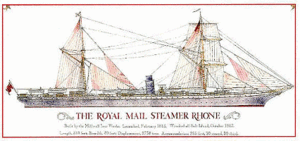
Le RMS Rhone de la Royal Mail Steam Packet Company (1865-67)
La Royal Mail Steam Packet Company est une compagnie maritime britannique qui a existé de 1839 à 1972 et qui desservait essentiellement les liaisons transatlantiques pour le transport de courrier de la Royal Mail, la poste royale britannique, depuis l'Angleterre à destination des Caraïbes et de l'Amérique du Sud ainsi que des activités de croisière. Voici une liste des principaux naufrages répertoriés concernant les navires de la compagnie.
La Royal Mail Steam Packet Company est une compagnie maritime britannique qui a existé de 1839 à 1972 et qui desservait essentiellement les liaisons transatlantiques pour le transport de courrier de la Royal Mail, la poste royale britannique, depuis l'Angleterre à destination des Caraïbes et de l'Amérique du Sud ainsi que des activités de croisière. Voici une liste des principaux naufrages répertoriés concernant les navires de la compagnie.
La Royal Mail Steam Packet Company était une compagnie maritime britannique, fondée en 1839 par l'Écossais James Macqueen dans le but de distribuer le courrier de la Royal Mail, la poste royale britannique, grâce aux contrats décrochés avec l'Amirauté britannique, dans les Caraïbes. Basée à Southampton, elle dessert essentiellement les Caraïbes et l'Amérique du Sud depuis l'Angleterre et devient la plus grosse compagnie maritime dans l'Océan Atlantique sud. Elle transporte également des passagers ainsi que de la nourriture et des produits tropicaux grâce à une flotte de paquebots et de cargos.